David Shackleton

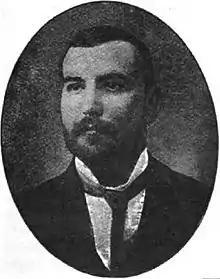
David Shackleton in the mid-1900s

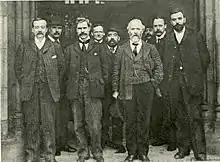
Shackleton (on right) in 1906, with other leading figures in the party

Sir David James Shackleton (21 November 1863 – 1 August 1938) was a cotton worker and trade unionist who became the third Labour Member of Parliament in the United Kingdom, following the formation of the Labour Representation Committee. He later became a senior civil servant.